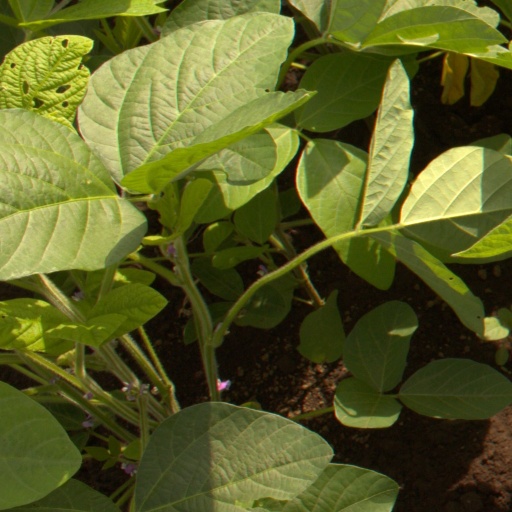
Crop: soybean